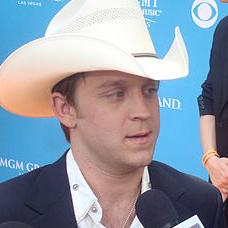
Age: 25